Trent Edwards

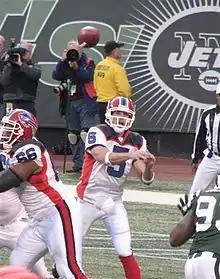
Trent Edwards passes the ball in a 2007 game against the New York Jets.

Edwards was selected by the Buffalo Bills in the third round (92nd overall) of the 2007 NFL draft. Edwards was a part of the Willis McGahee trade that sent McGahee to the Baltimore Ravens for the Ravens' third-round pick in March 2007. After the draft, Hall of Fame coach Bill Walsh contacted Bills general manager Marv Levy to express his confidence in Edwards' abilities.